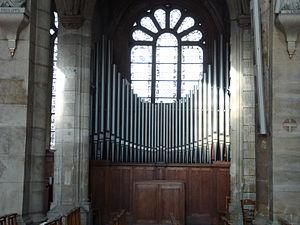
Orgue de chœur,cathédrale Notre-Dame du Havre, dans une ancienne chapelle du bas-côté nord.
La cathédrale Notre-Dame du Havre ou cathédrale Notre-Dame-de-Grâce est la principale église de la ville et le siège du diocèse du Havre. Après la succession de plusieurs édifices très modestes, l'actuelle église fut édifiée pour l'essentiel du dernier quart du XVIᵉ siècle jusqu'au deuxième quart du XVIIᵉ siècle. Elle mêle différents styles architecturaux, notamment le flamboyant, le style Renaissance, le baroque et le classique.